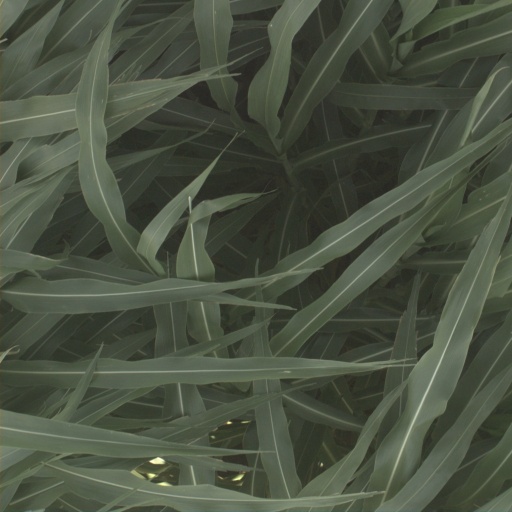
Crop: sorghum